Jamaica at the 2016 Summer Olympics

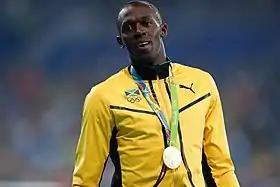
Usain Bolt successfully defend three gold medals

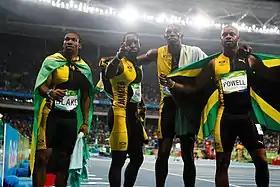
Jamaica wins the men's 4x100 relay

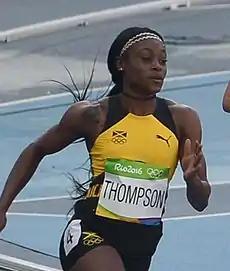
Elaine Thompson became a double Olympic champion with gold medals in the 100 m and 200 m

For the first time since the 1972 Summer Olympics, Jamaica has entered one diver into the Olympic competition by virtue of a top 18 finish at the 2016 FINA World Cup.